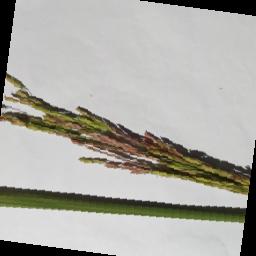
Label: Rice___Neck_Blast